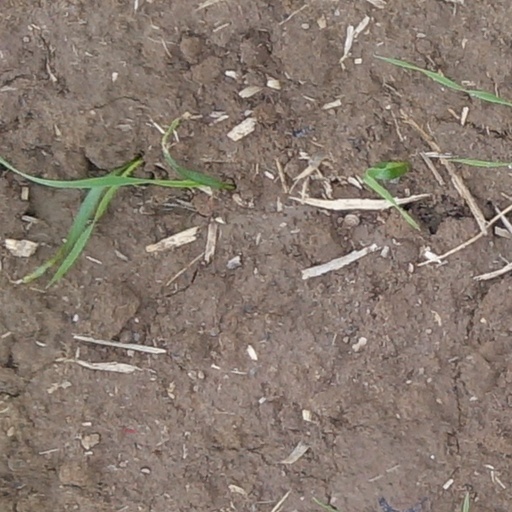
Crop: wheat